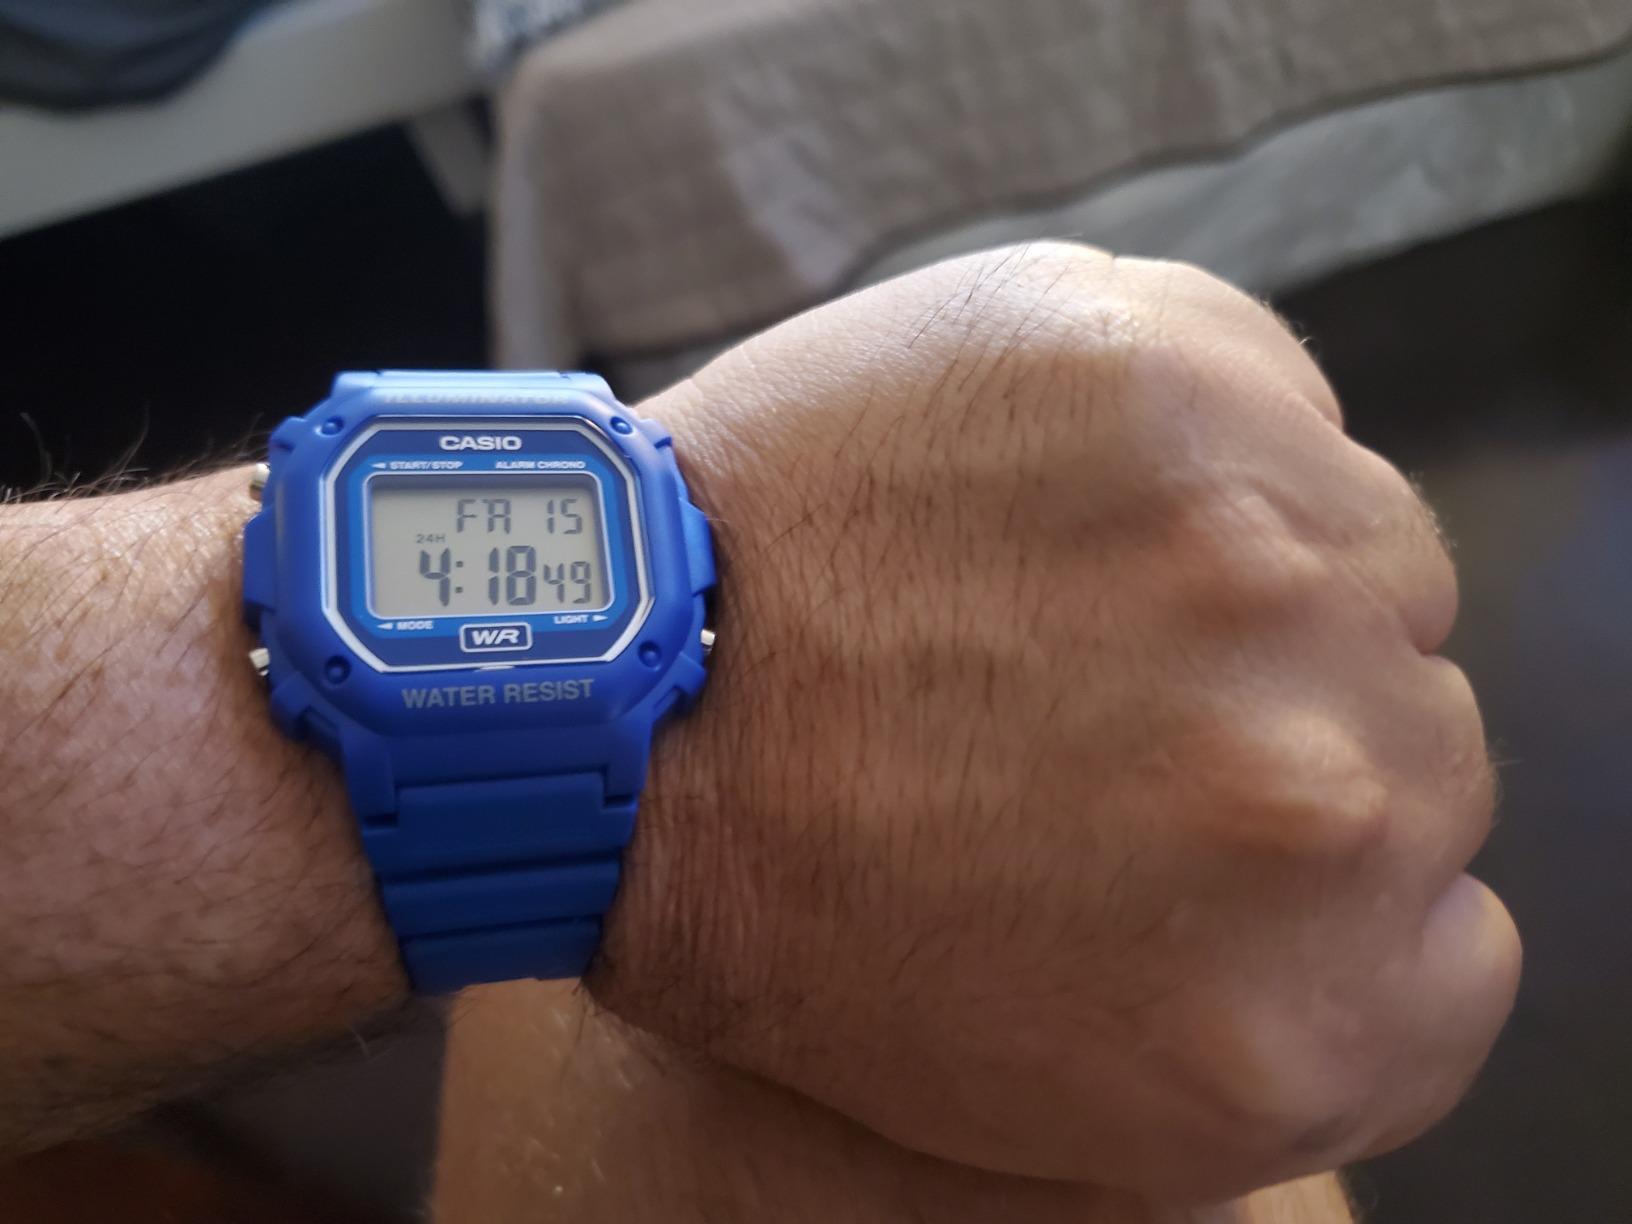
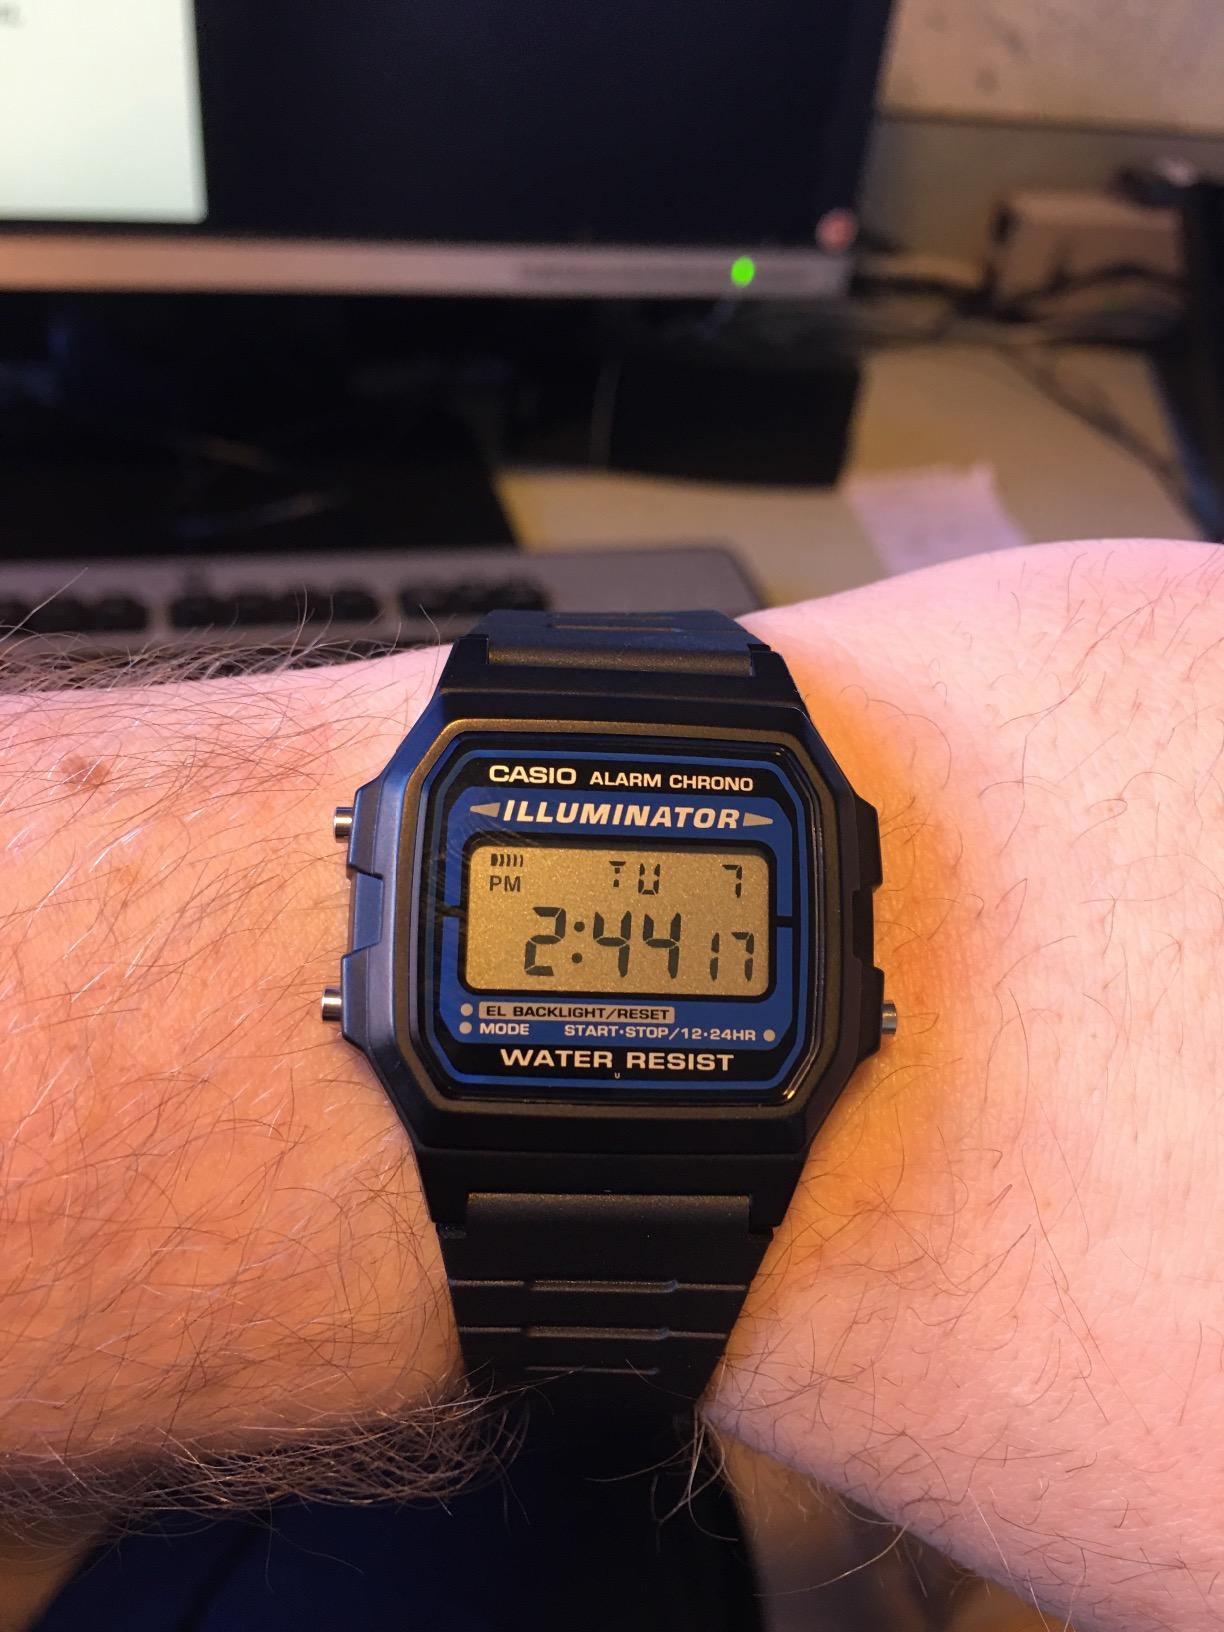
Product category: accessories_watch
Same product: no